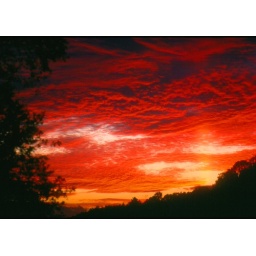
Sunset with red sky over the park.